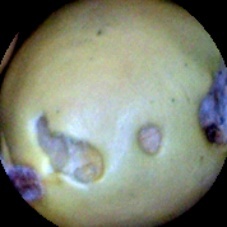
Label: Broken